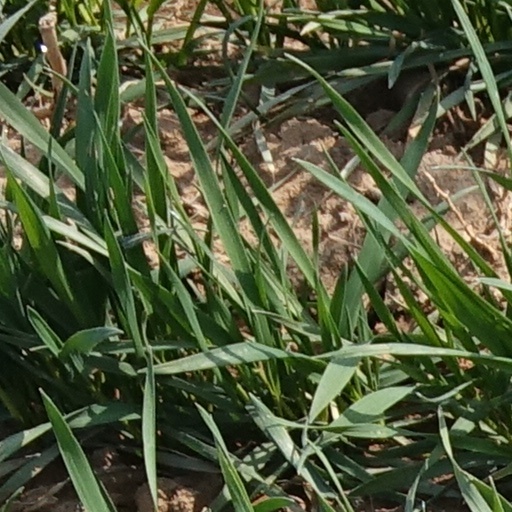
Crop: wheat